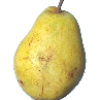
Label: pear_monster